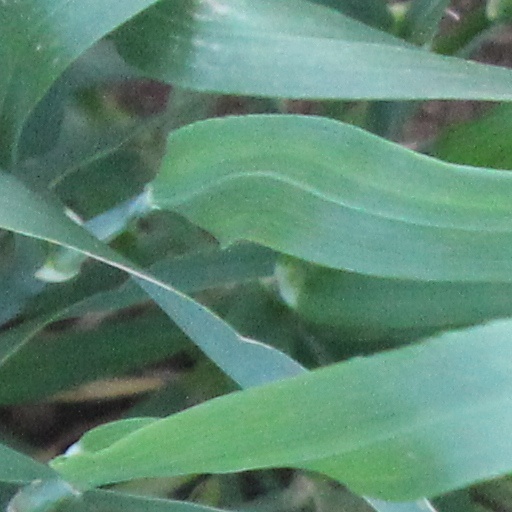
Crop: wheat